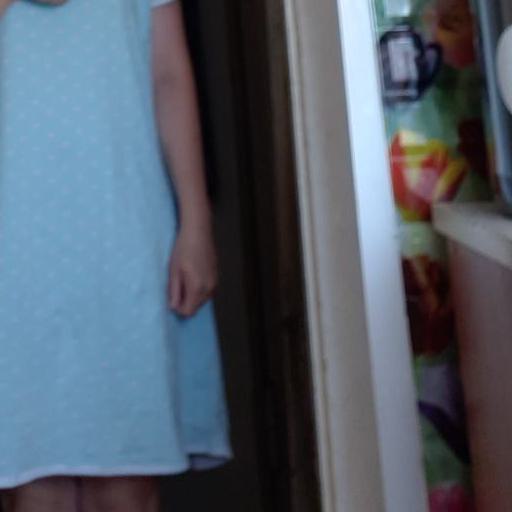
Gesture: no_gesture